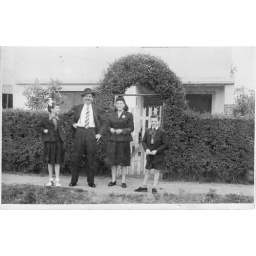
At the door of their house in Caseros, Buenos Aires - in the early 1950's